North American A-5 Vigilante

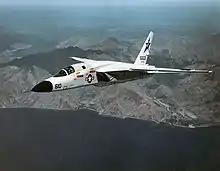
RA-5C Vigilante, BuNo 156608, from Reconnaissance Attack Squadron 7 (RVAH-7) during what may have been its final flight in 1979. This aircraft is now on permanent display at Naval Support Activity Mid-South (formerly Naval Air Station Memphis), Tennessee.

Eight of ten squadrons of RA-5C Vigilantes also saw extensive service in the Vietnam War starting in August 1964, carrying out hazardous medium-level post-strike reconnaissance missions. Although it proved fast and agile, 18 RA-5Cs were lost in combat: 14 to anti-aircraft fire, 3 to surface-to-air missiles, and 1 to a MiG-21 during Operation Linebacker II. Nine more RA-5Cs were lost in operational accidents while serving with Task Force 77. Due, in part, to these combat losses, 36 additional RA-5C aircraft were built from 1968 to 1970 as attrition replacements.